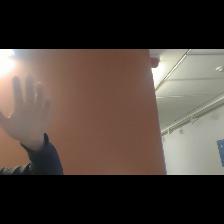
Label: Human